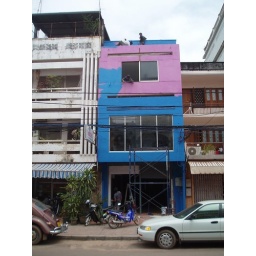
Well now we're the only blue building in town, well almost.